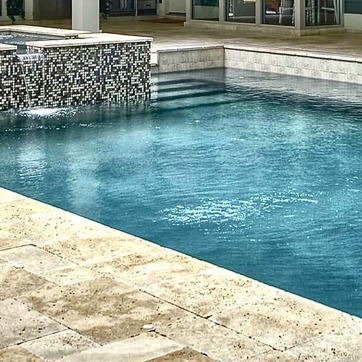
Material: water